Alphonso, Earl of Chester

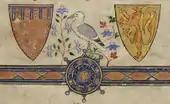
Alphonso's and Margaret's coats of arms, from his eponymous psalter

At the age of ten, Alphonso was engaged to Margaret, daughter of Floris V, Count of Holland. An opulent psalter was being prepared for the marriage when he fell ill and died a few months before the wedding was to take place. The king and queen greeted the death of their son with deep sadness; at the same time, the historian Michael Prestwich noted that in memory of the king's nephew, Henry of Brittany, who died a month later, Edward and Eleanor ordered more masses than in memory of their son.